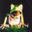
Label: frog